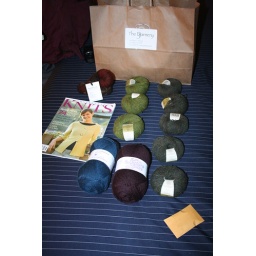
Yarnery purchaces :) Malabrigo worsted, Rowan 4ply lace weight in apple &amp;amp; olive, &amp;amp; brown sheep at the bottom :)